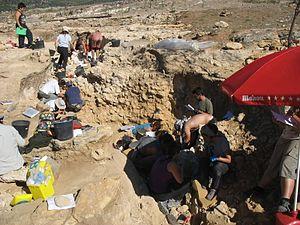
"Les sites archéologiques du Calvero de la Higuera ou de Pinilla del Valle sont un ensemble de gisements paléontologiques et archéologiques du Pleistocène supérieur situés dans la vallée de la rivière Lozoya, dans la commune de Pinilla del Valle, dans la Communauté de Madrid. Ils ont fourni des restes de l'homme de Neandertal, d'industrie moustérienne et de la faune contemporaine : hyènes, lions, ours, rhinocéros, chevaux, daims, etc. Les cinq sites principaux se dénomment ""Cueva del Camino"", ""Abrigo de Navalmaíllo"", ""Cueva de la Buena Pinta"", ""Abrigo Ocelado"" et ""Cueva Des-Cubierta"".